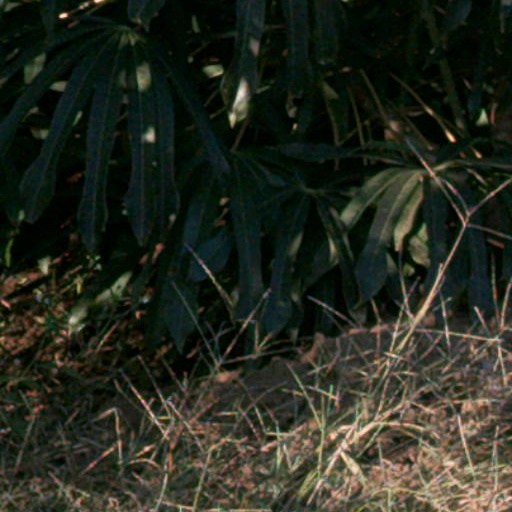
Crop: cassava